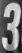
Number: 3